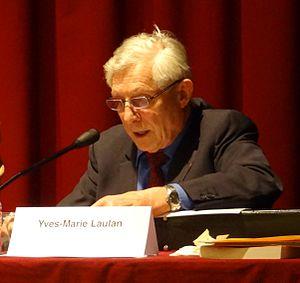
Paris - 16 février 2012 - Colloque
Yves, ou Yves-Marie Laulan, né le 15 mai 1934 à Bordeaux, est un économiste et essayiste français.